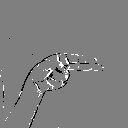
ASL letter: h